Kurdish culture

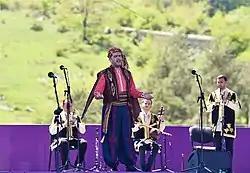
Tunar Rahmanoghly singing Kurdish song "Rinda Min". Khari Bulbul Music Festival

There is a lot of controversy about the Kurdish people from their origins, their history, and even their political future. Kurds are one of the largest ethnic groups that do not have an independent state recognized universally.